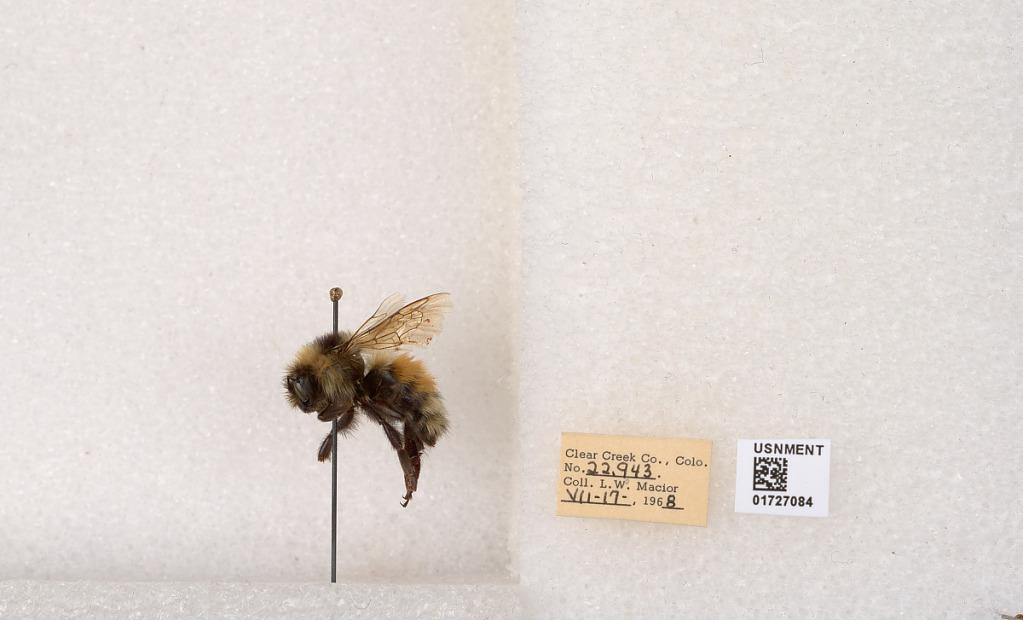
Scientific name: Bombus (Pyrobombus) sylvicola Kirby
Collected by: L. Macior
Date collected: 1968-7-17
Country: United States
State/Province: Colorado
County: Clear Creek
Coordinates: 39.6891, -105.644